List of works by Rafael Viñoly

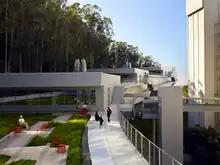
Institute for Regeneration Medicine Building, University of California San Francisco

The Kimmel Center for the Performing Arts, Philadelphia, Pennsylvania, 2001